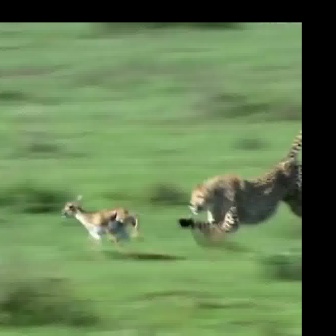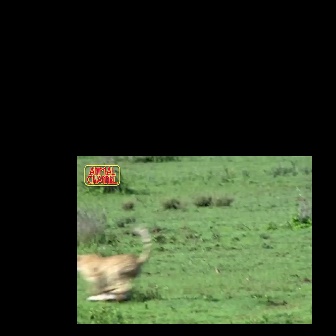
  Please identify the target specified by the bounding box [177,124,301,248] in the first image and locate it in the second image. Return the coordinates in [x_min,y_min,x_max,y_max] format.
Answer: [76,224,153,301]